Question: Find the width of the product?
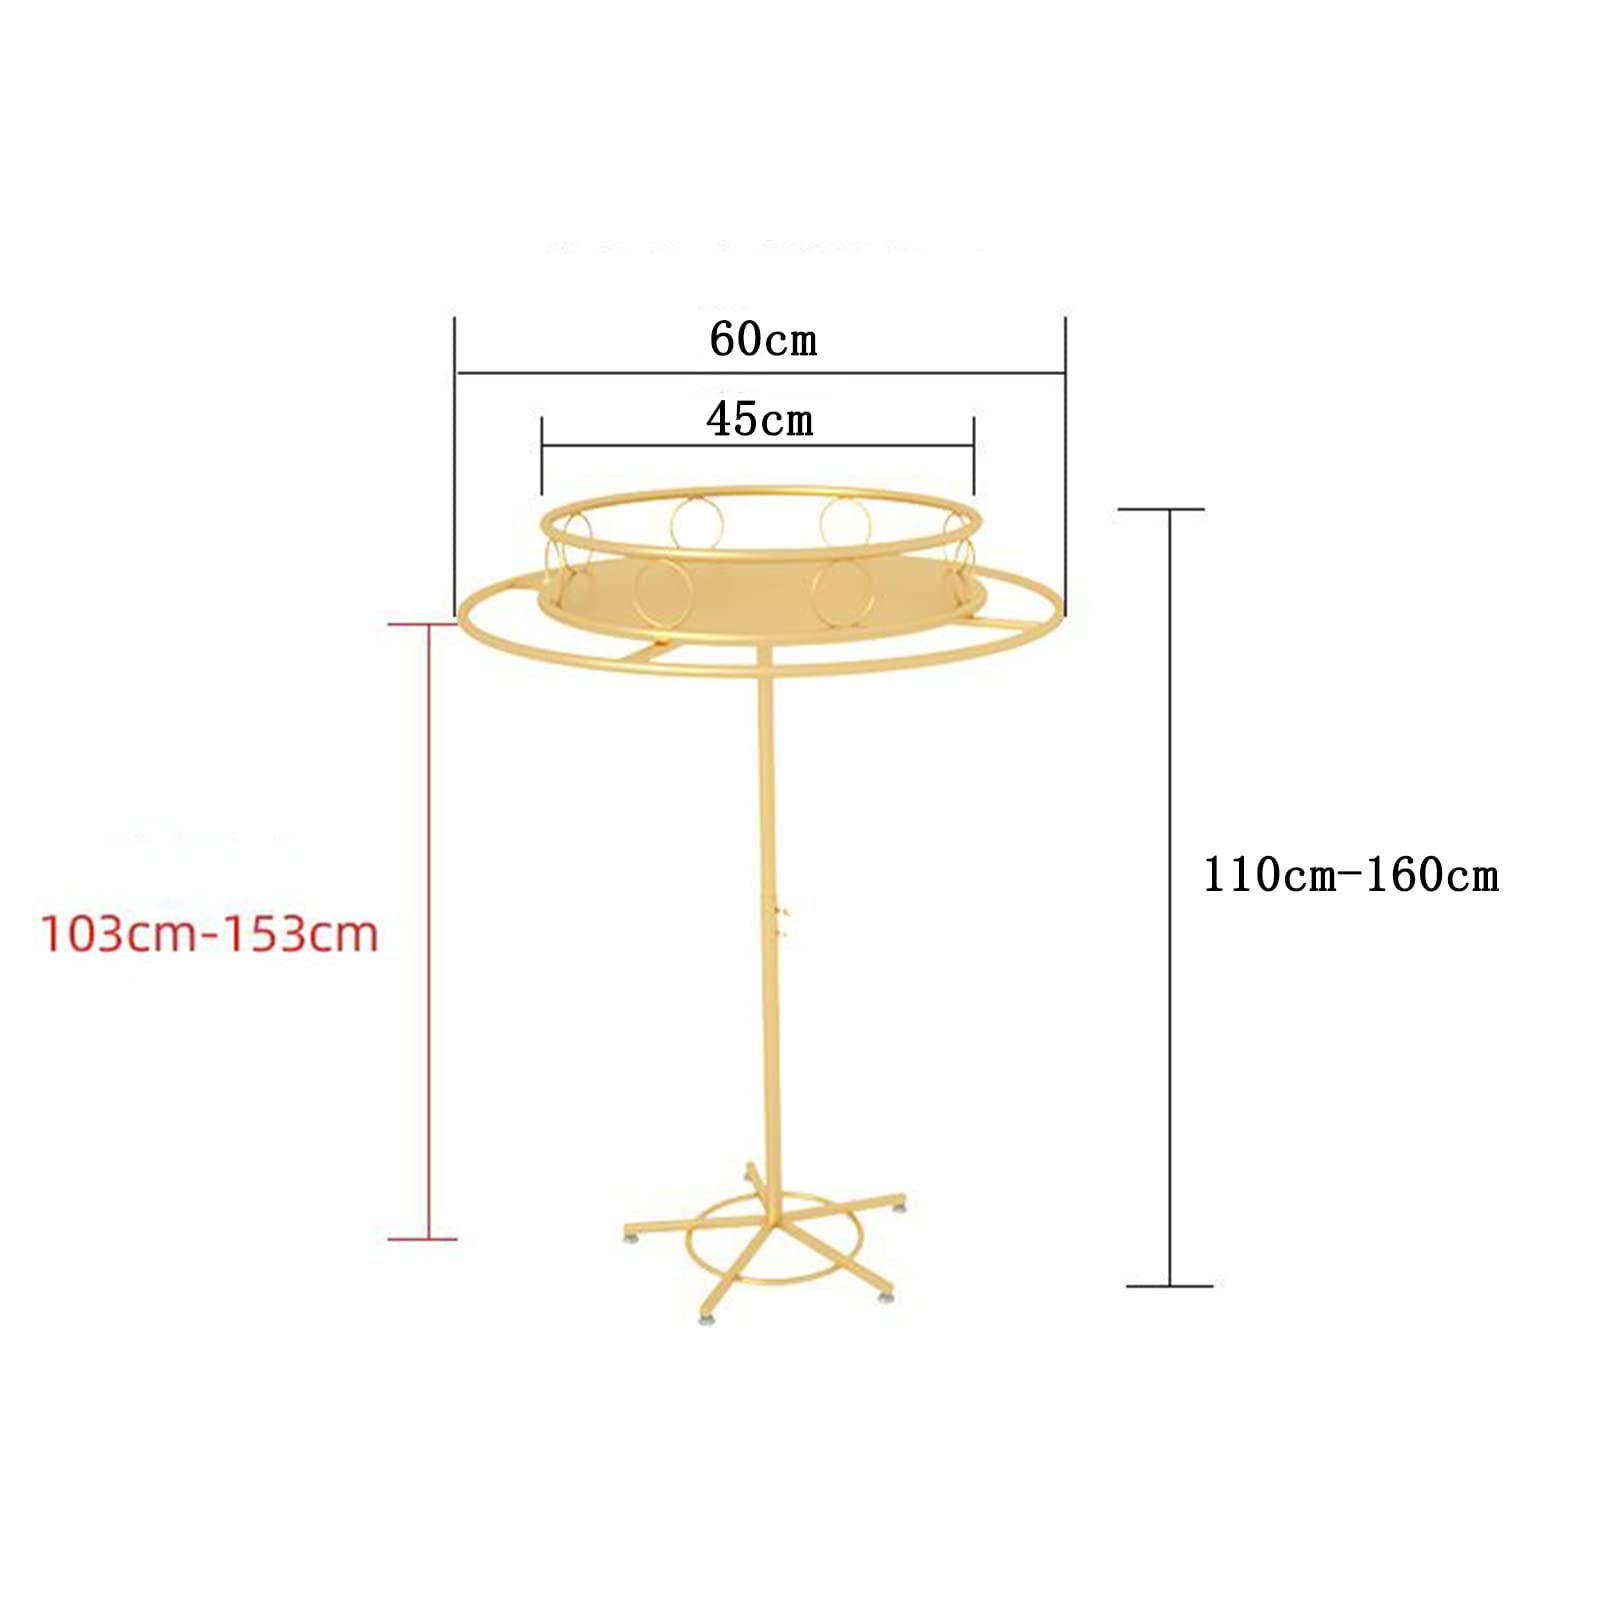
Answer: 60.0 centimetre